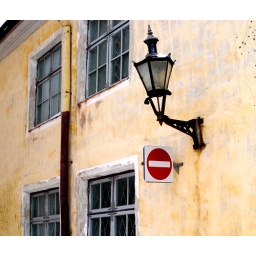
Old Talinn, windows and lamp in Toompea